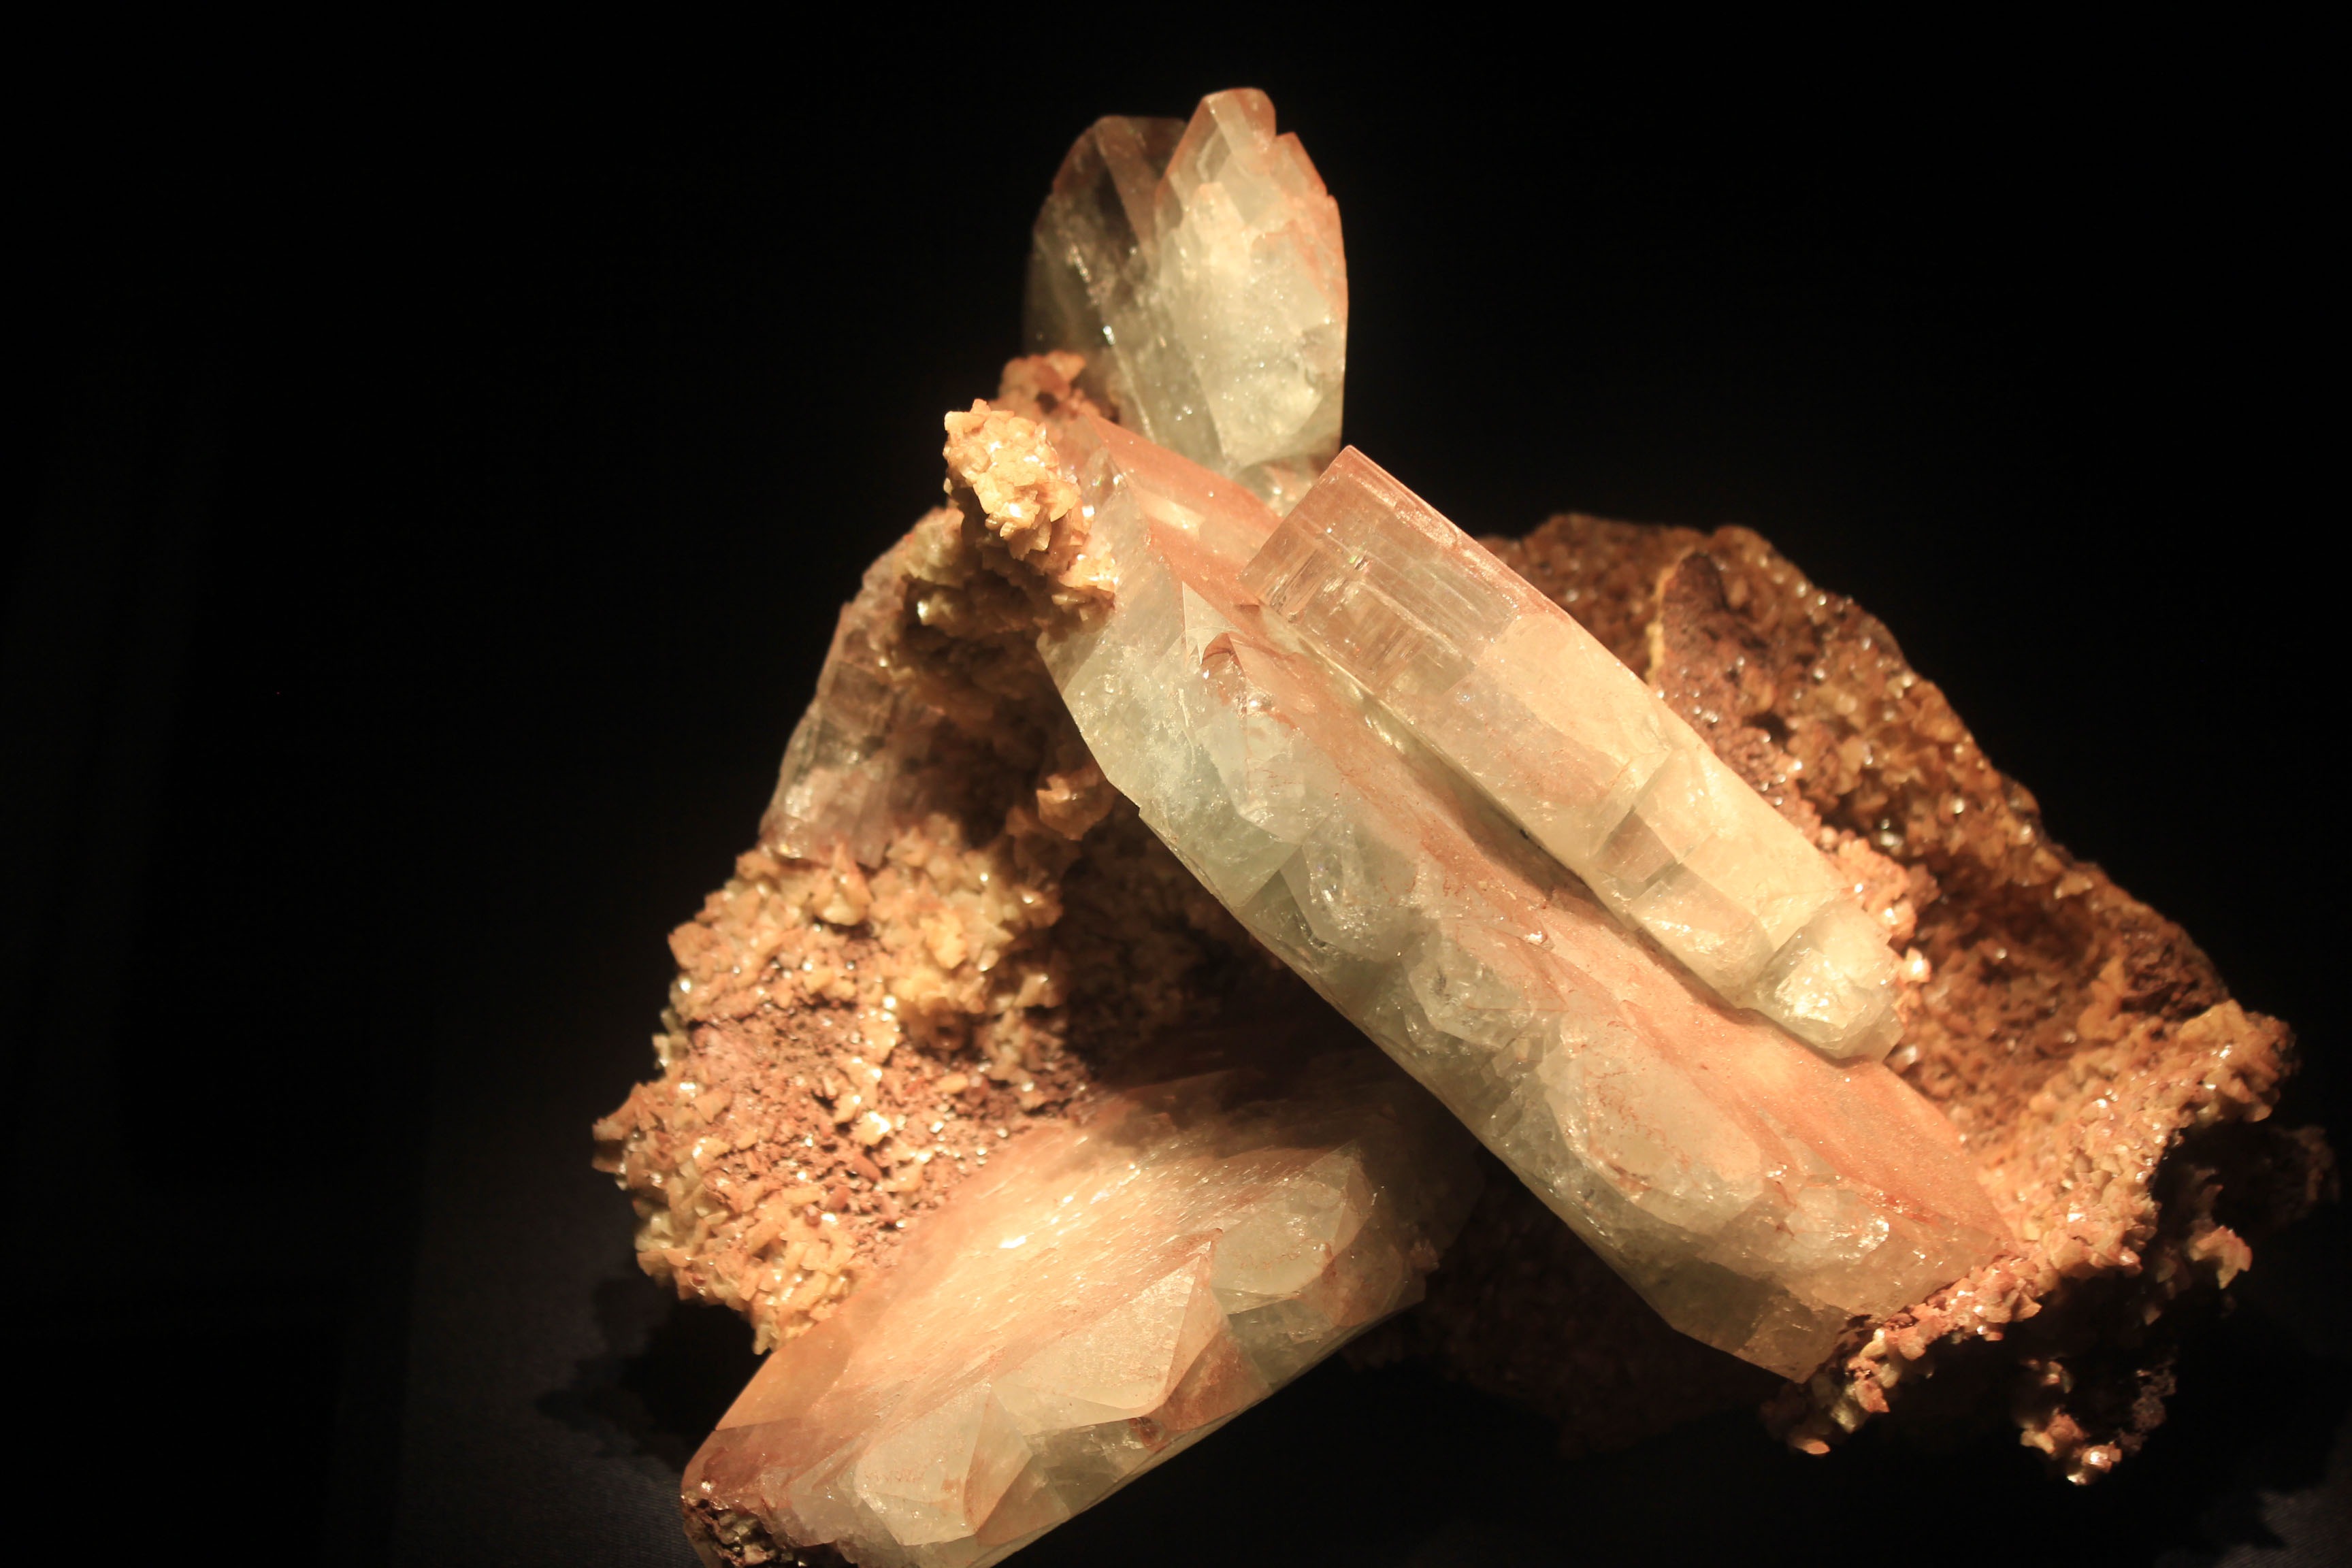
nature, rock, stone, formation, natural, jewellery, geology, gem, geological, crystal, gemstone, mineral, quartz, macro photography, crystals, mineralogy, semiprecious, barite, fashion accessory, crystallize